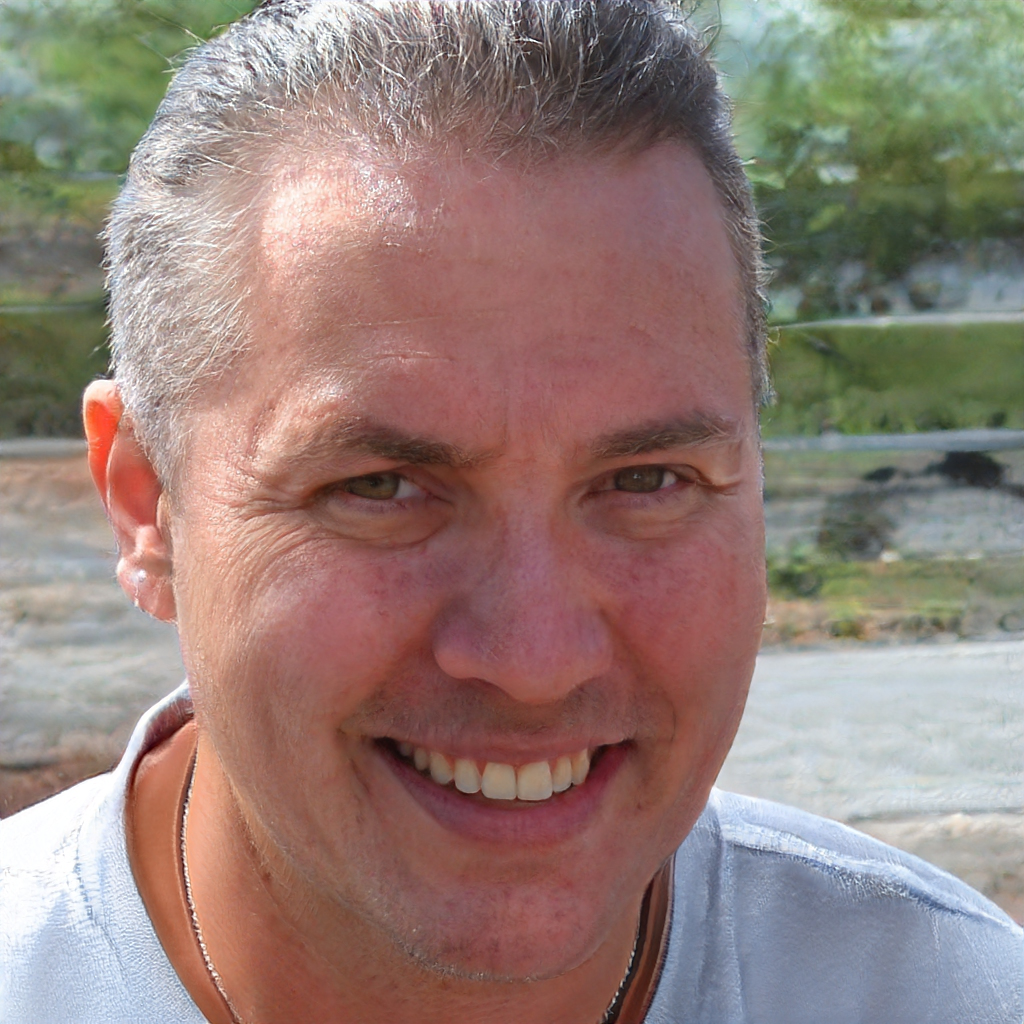
Gender: Male